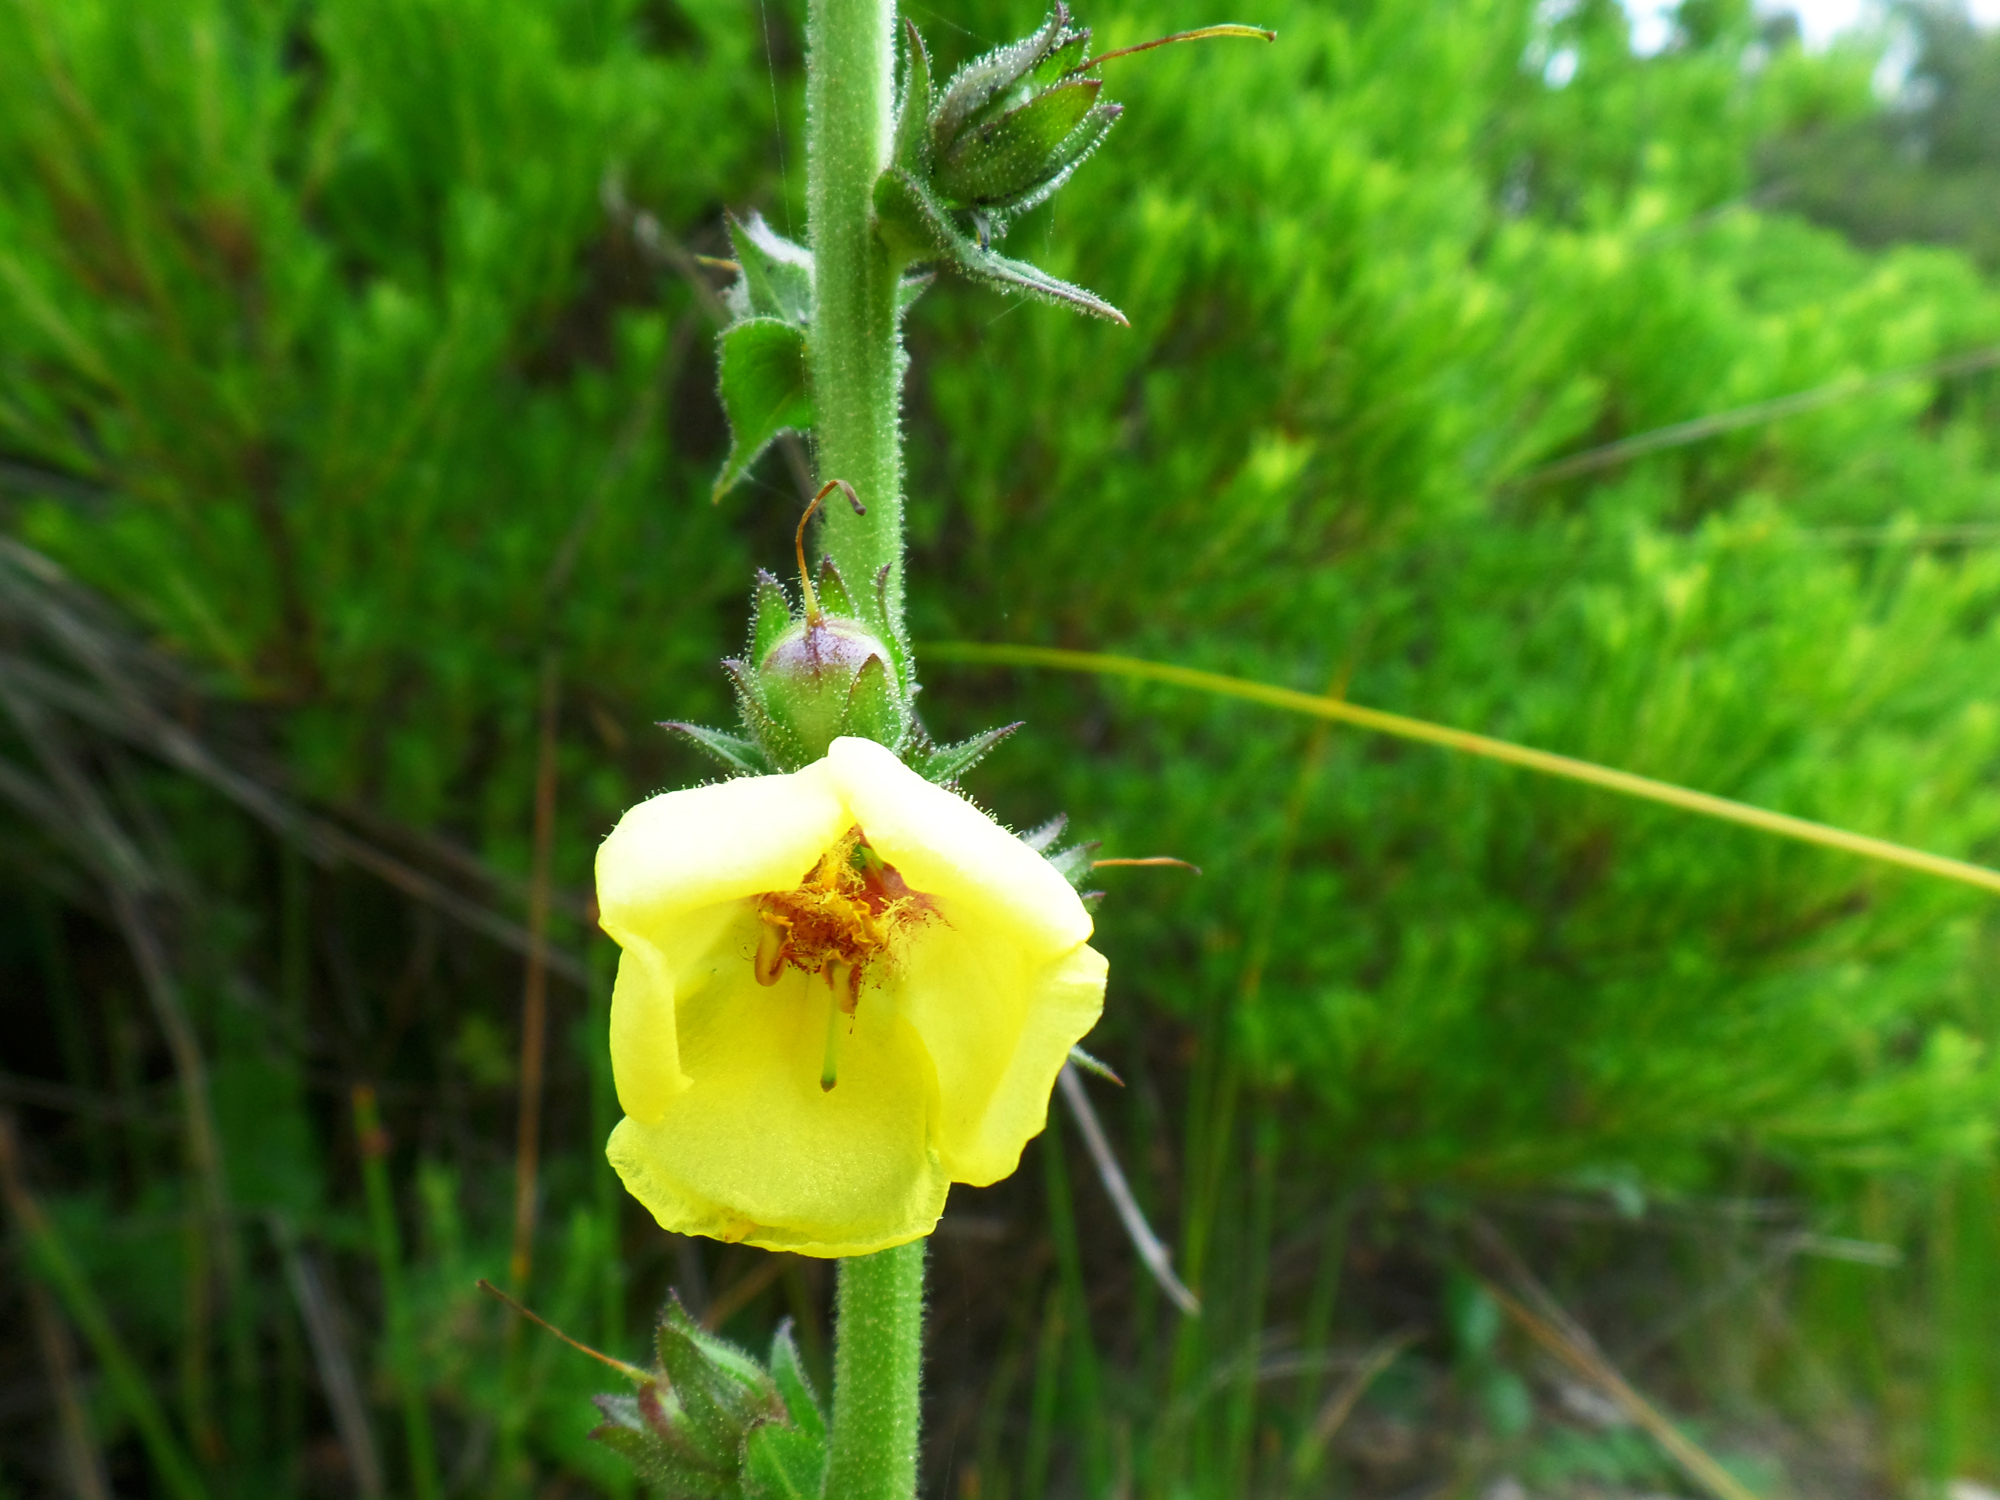
plant, meadow, flower, green, produce, botany, flora, wildflower, australia, nsw, durras, south, macro photography, flowering plant, plant stem, land plant